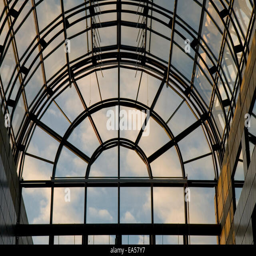
clouds seen through a window